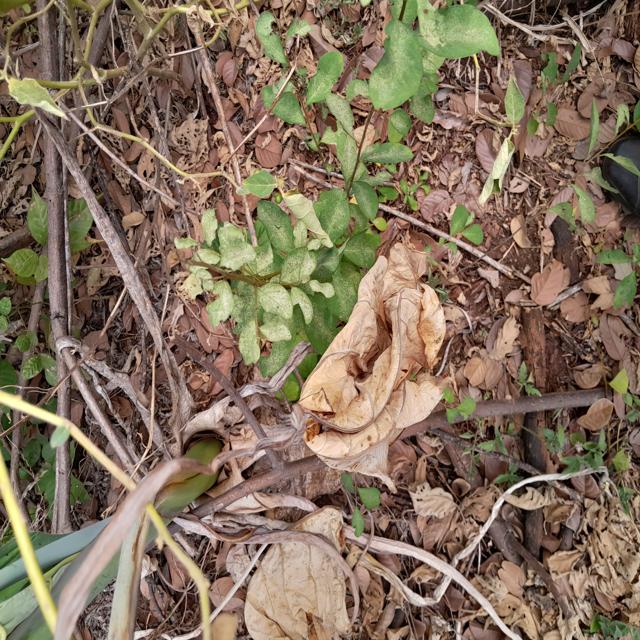
Label: Late_Blight